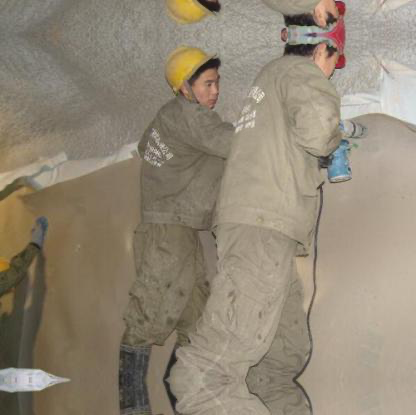
Objects in the image:
label: helmet
label: helmet
label: helmet
label: helmet